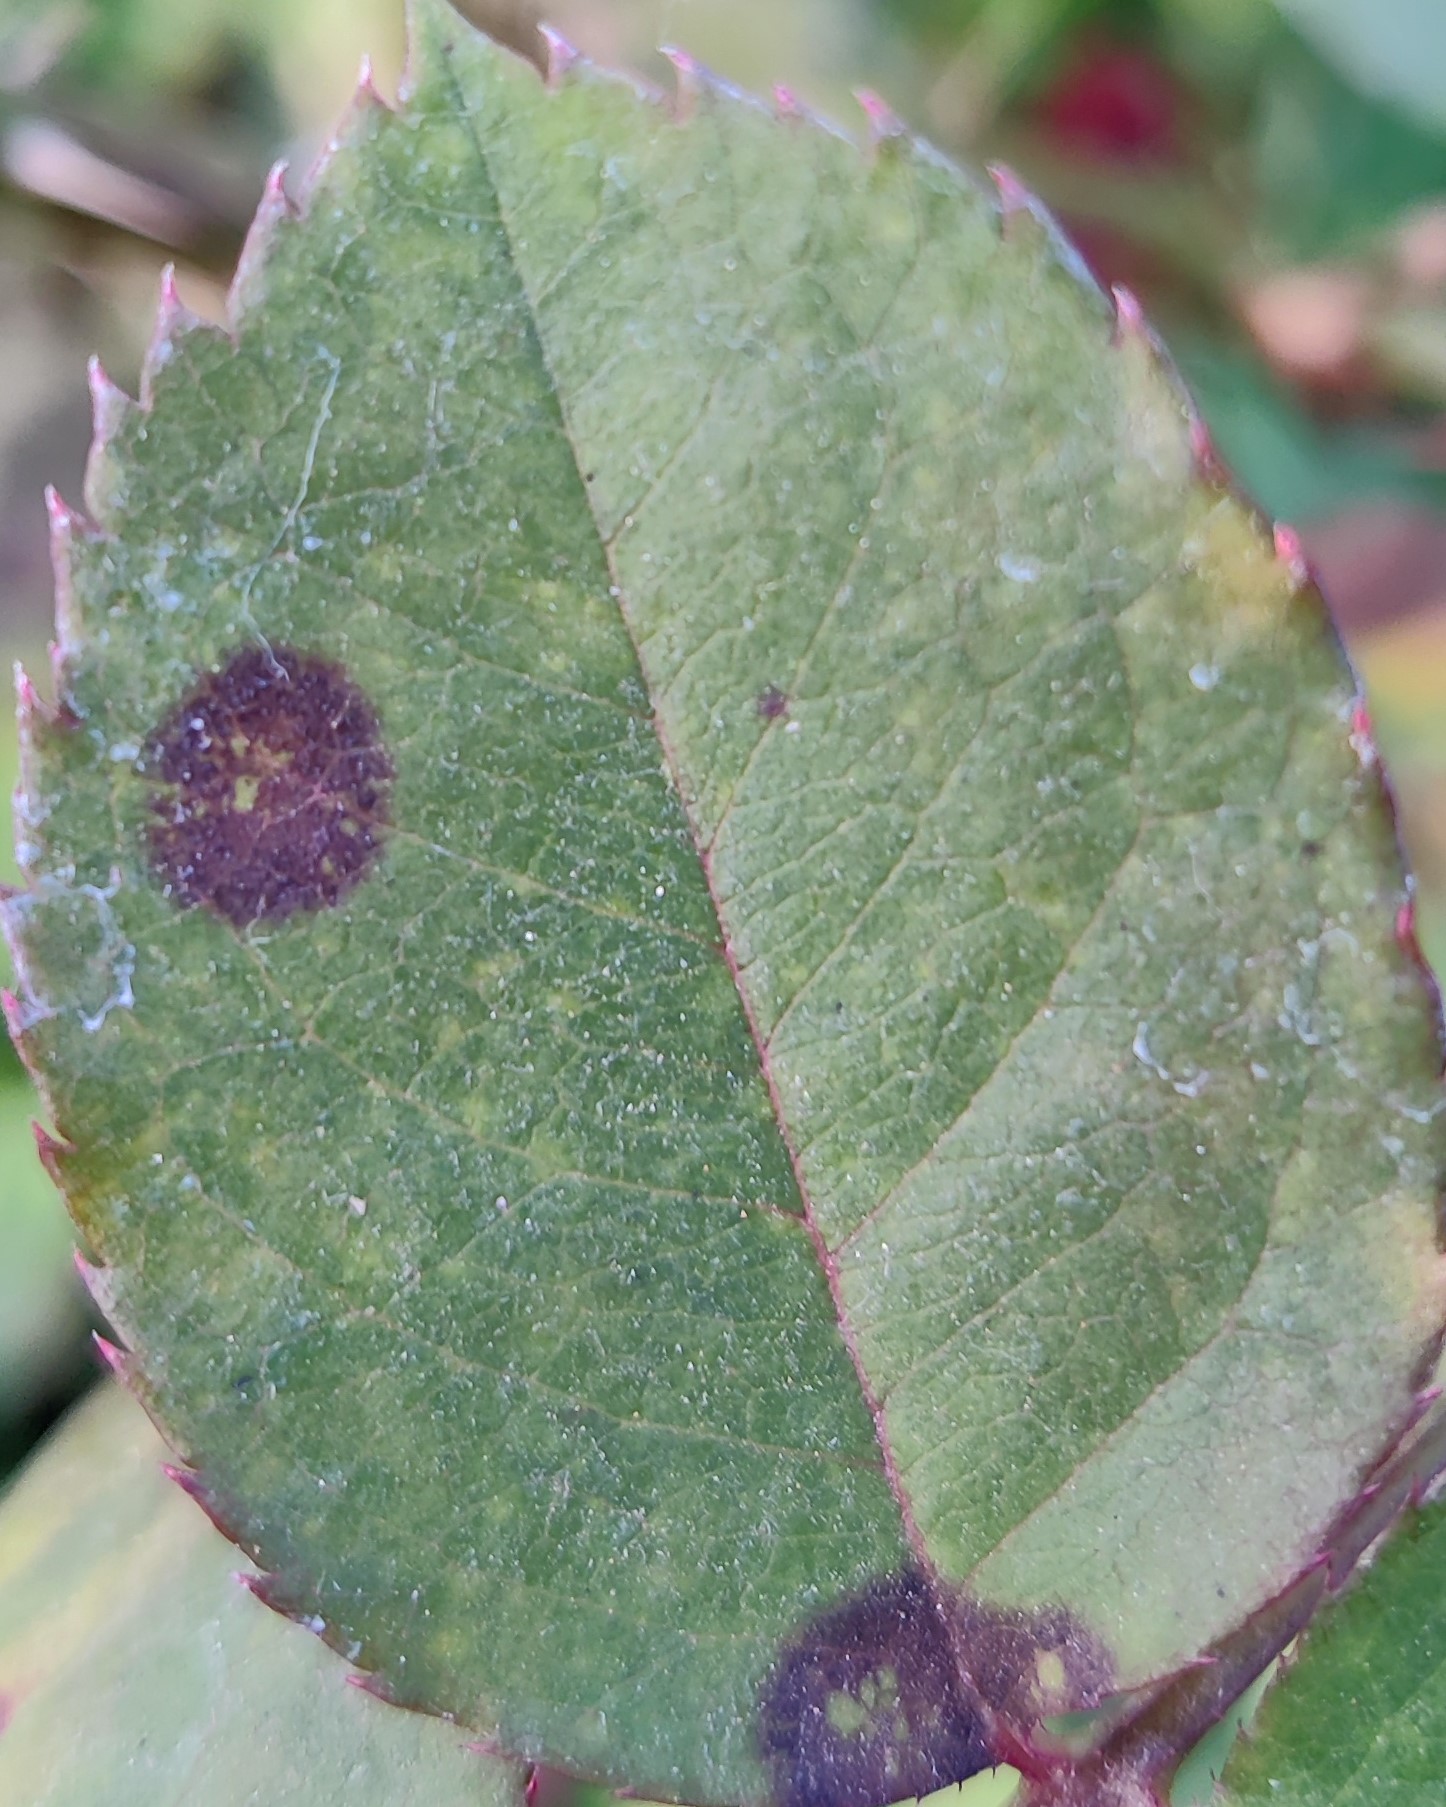
Label: Black Spot